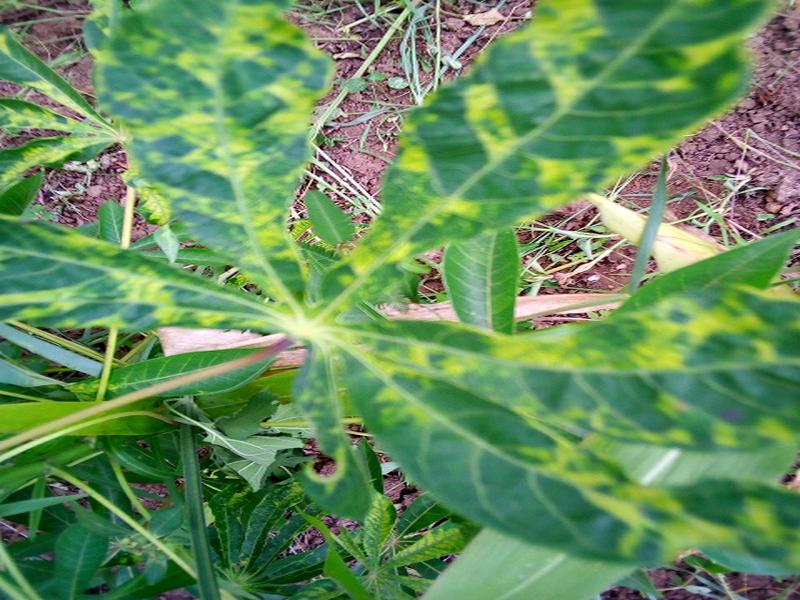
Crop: cassava
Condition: mosaic_disease